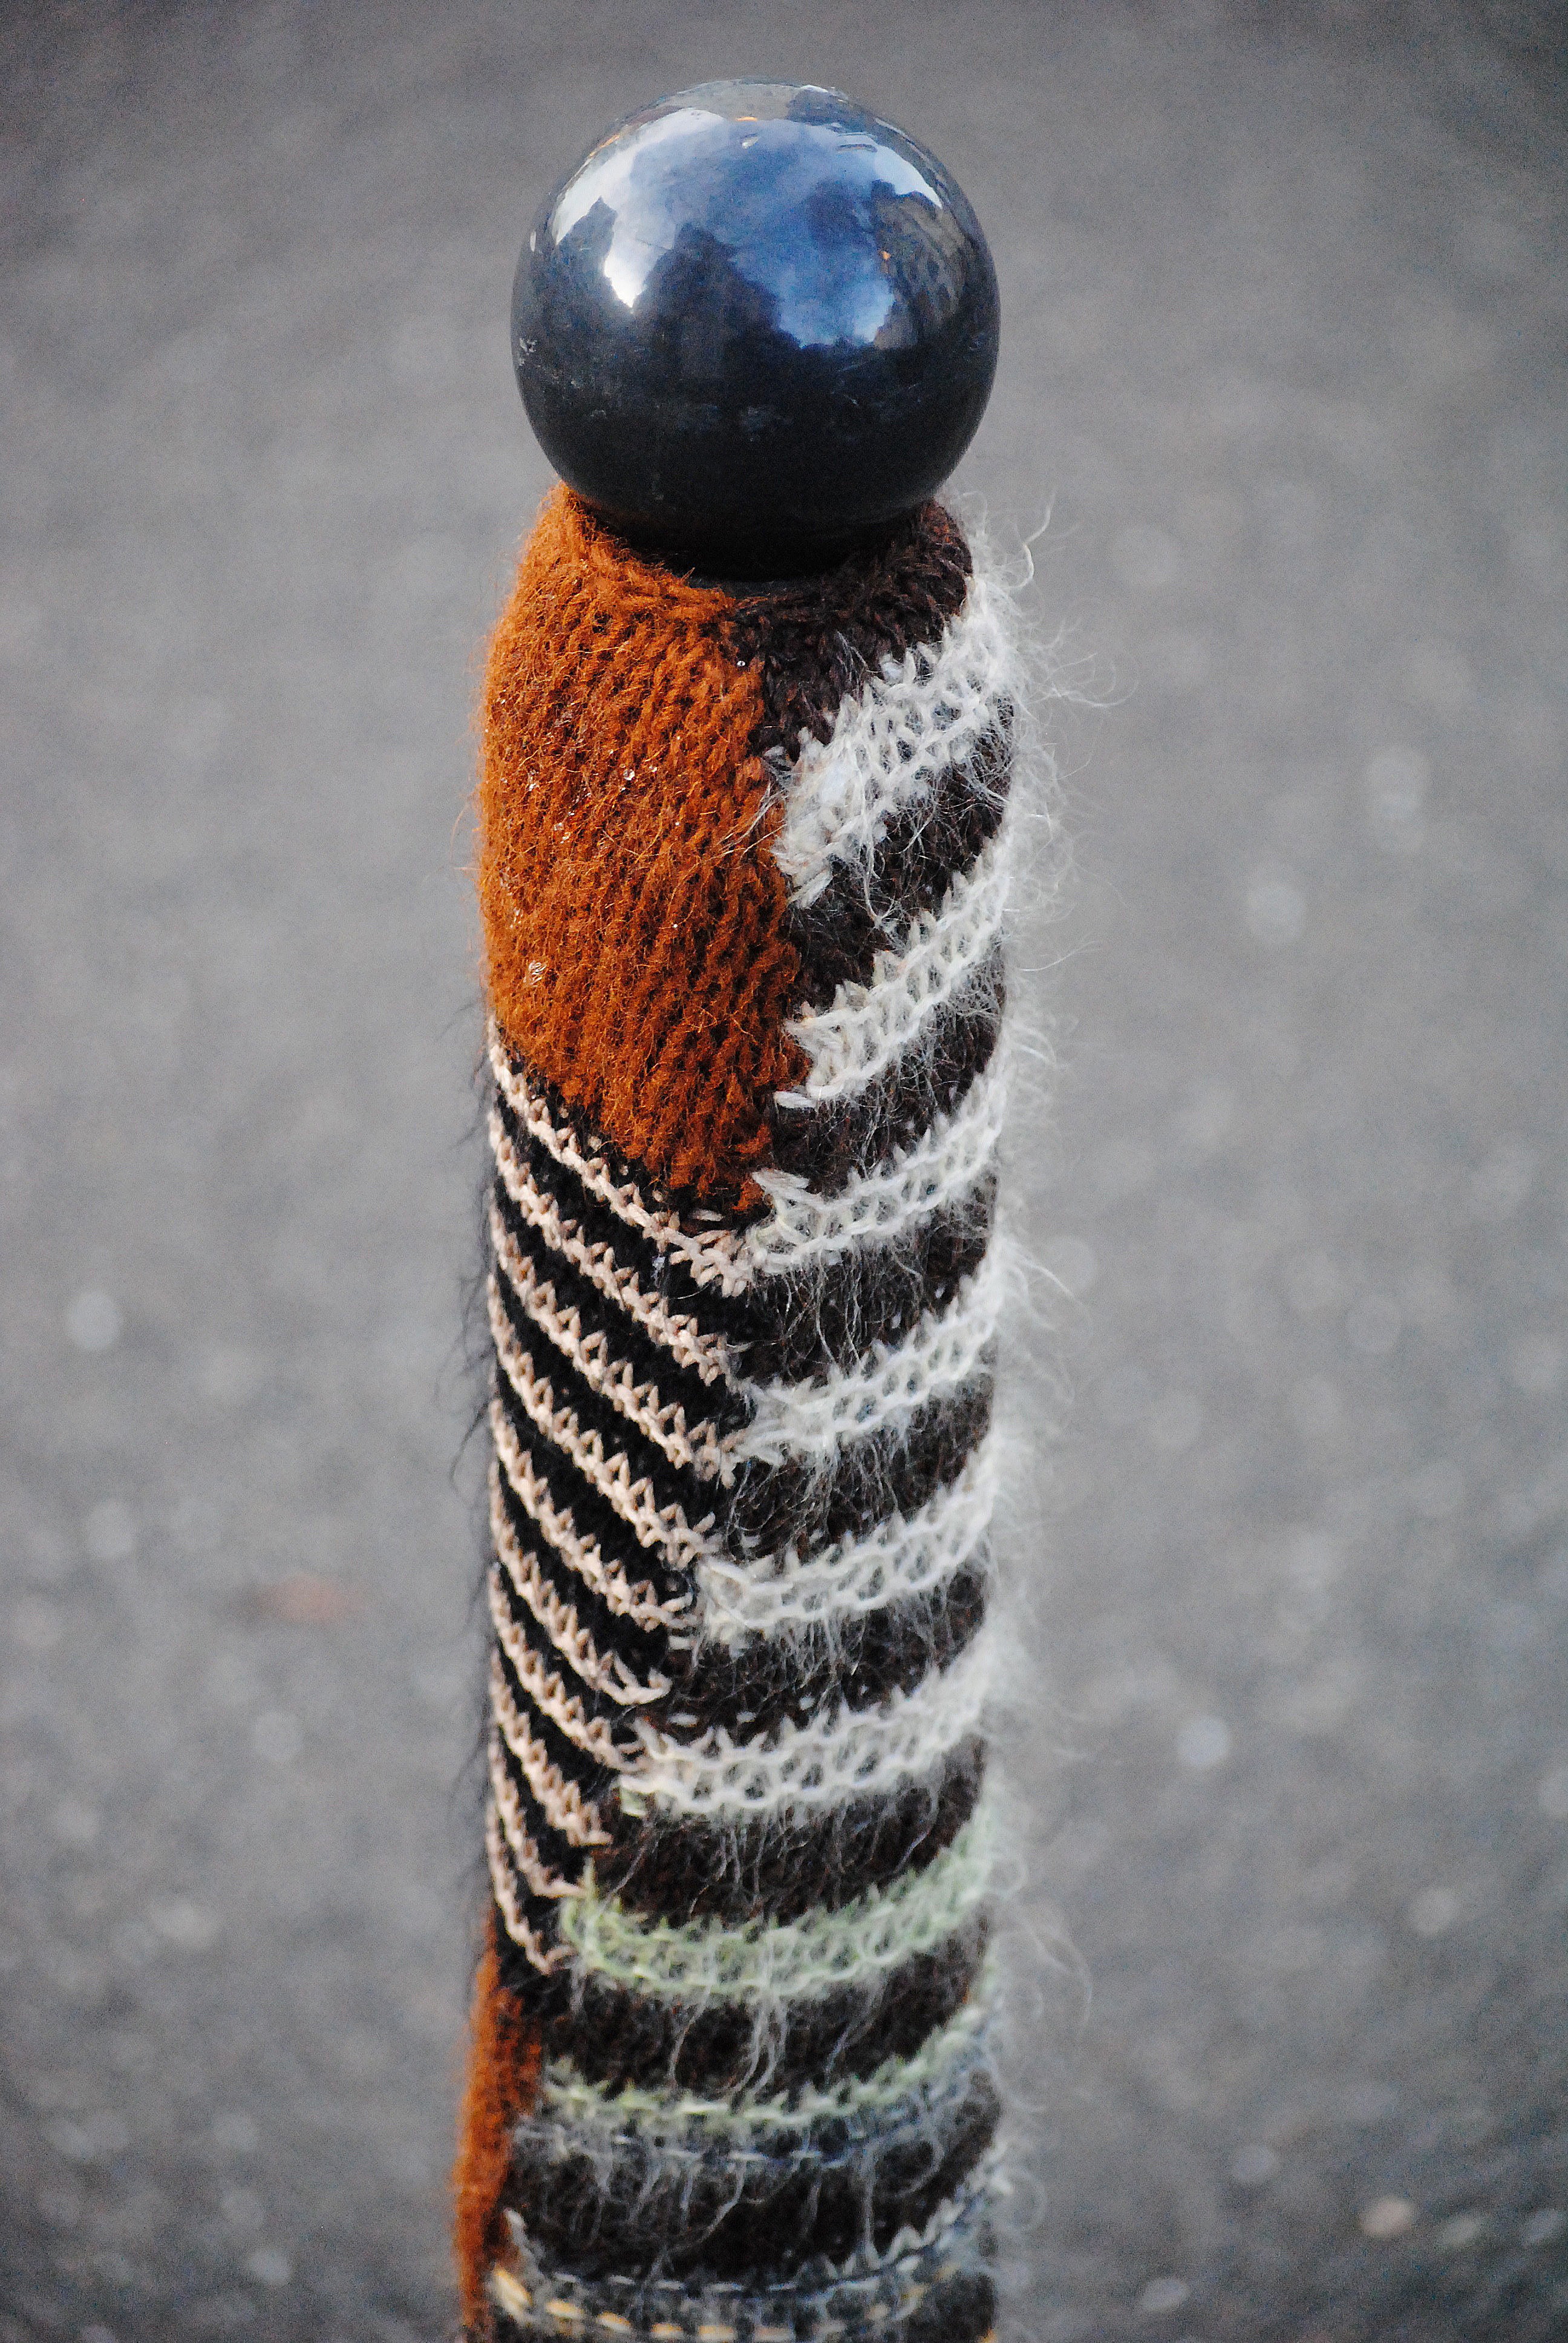
post, knit, wool, close up, art, ball, knitted, macro photography